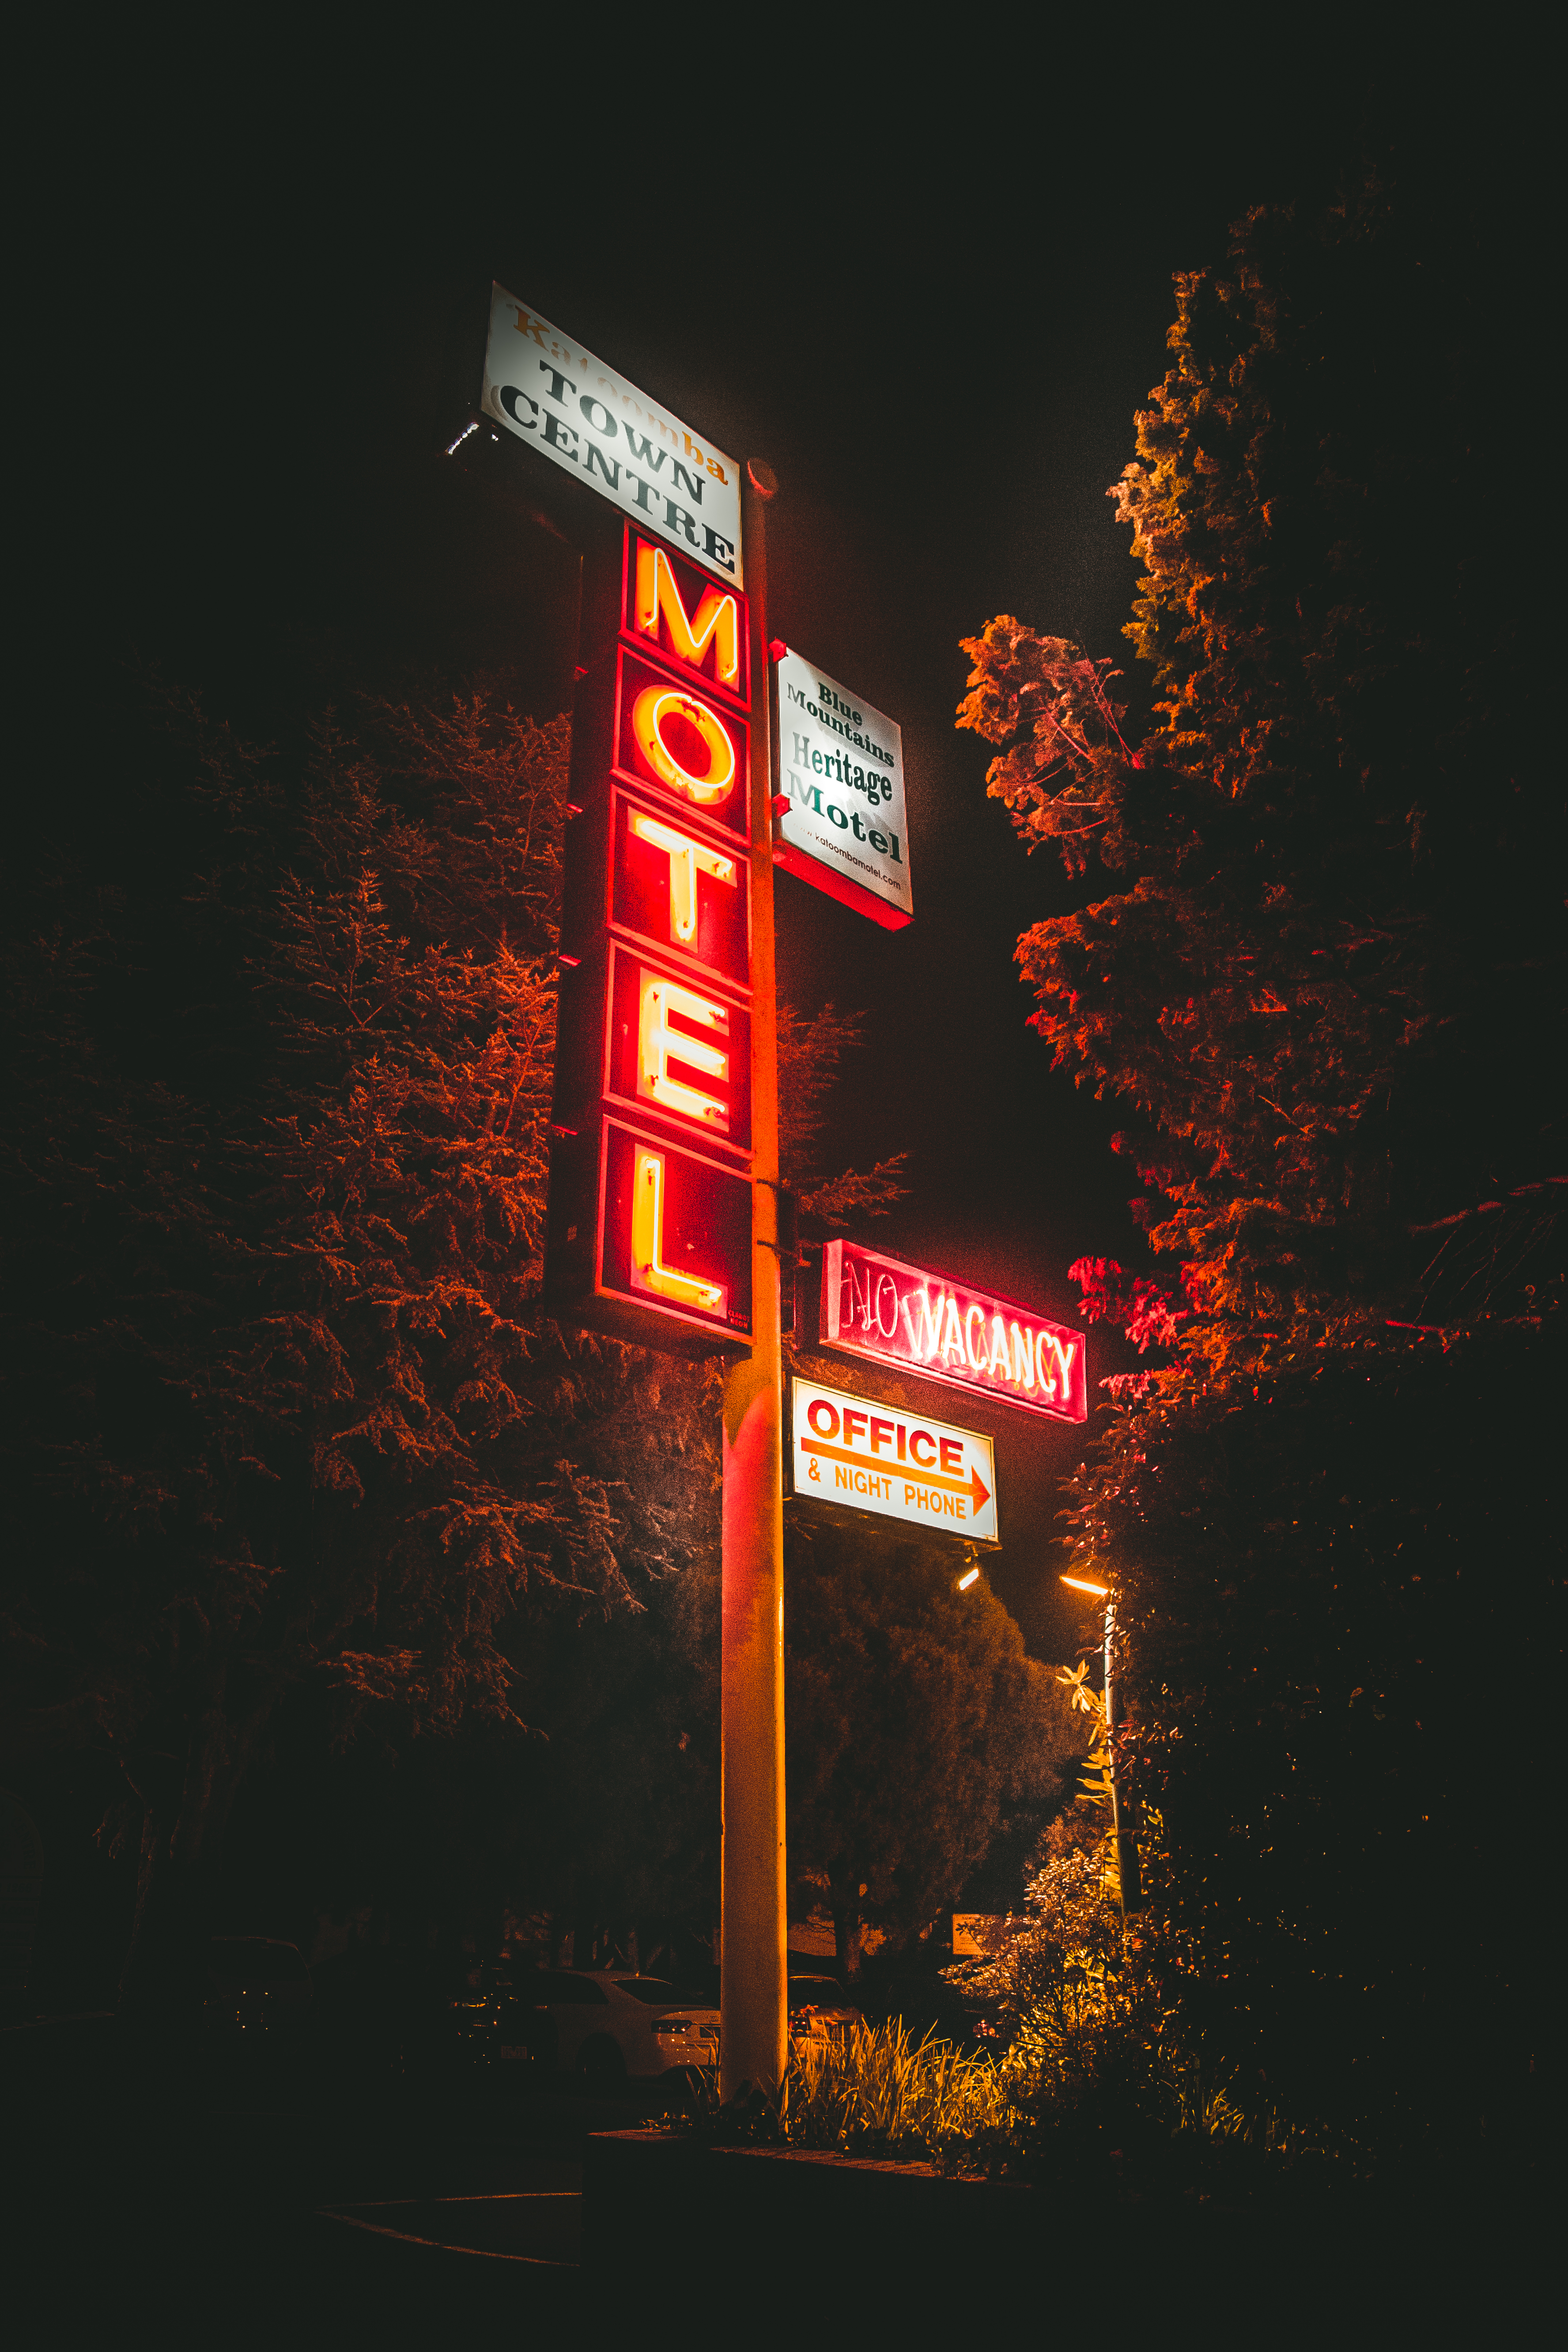
tree, light, night, number, advertising, sign, motel, darkness, signage, lighting, neon, neon sign, font, illustration, light fixture, poster, scoreboard